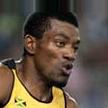
Age: 25